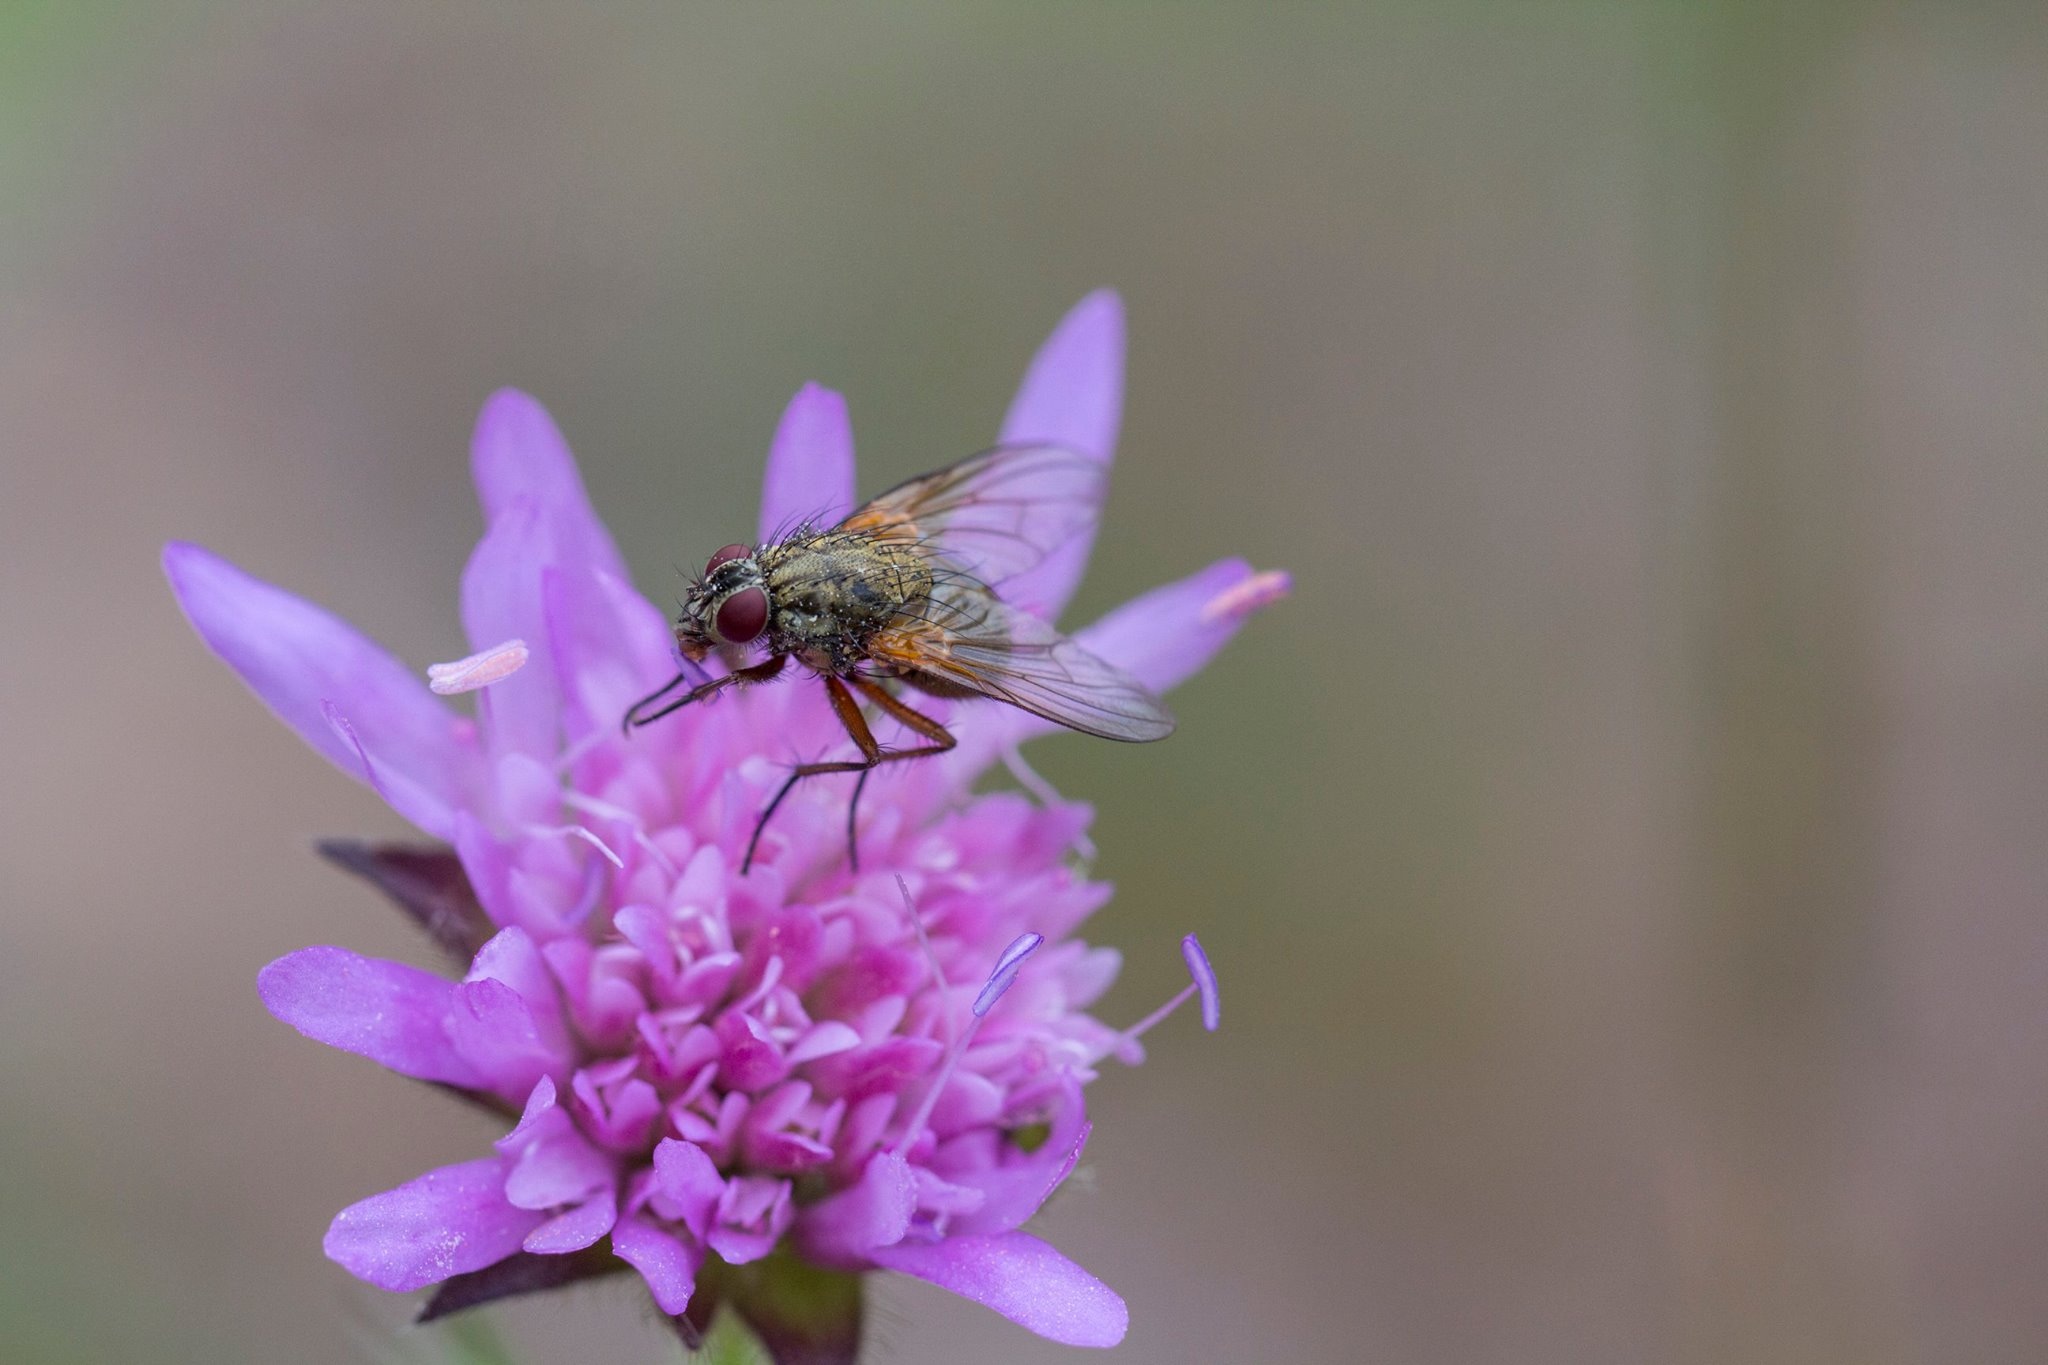
nature, blossom, plant, photography, flower, petal, fly, pollen, insect, flora, fauna, plants, invertebrate, close up, bee, nectar, macro photography, honey bee, winged insect, pollinator, membrane winged insect